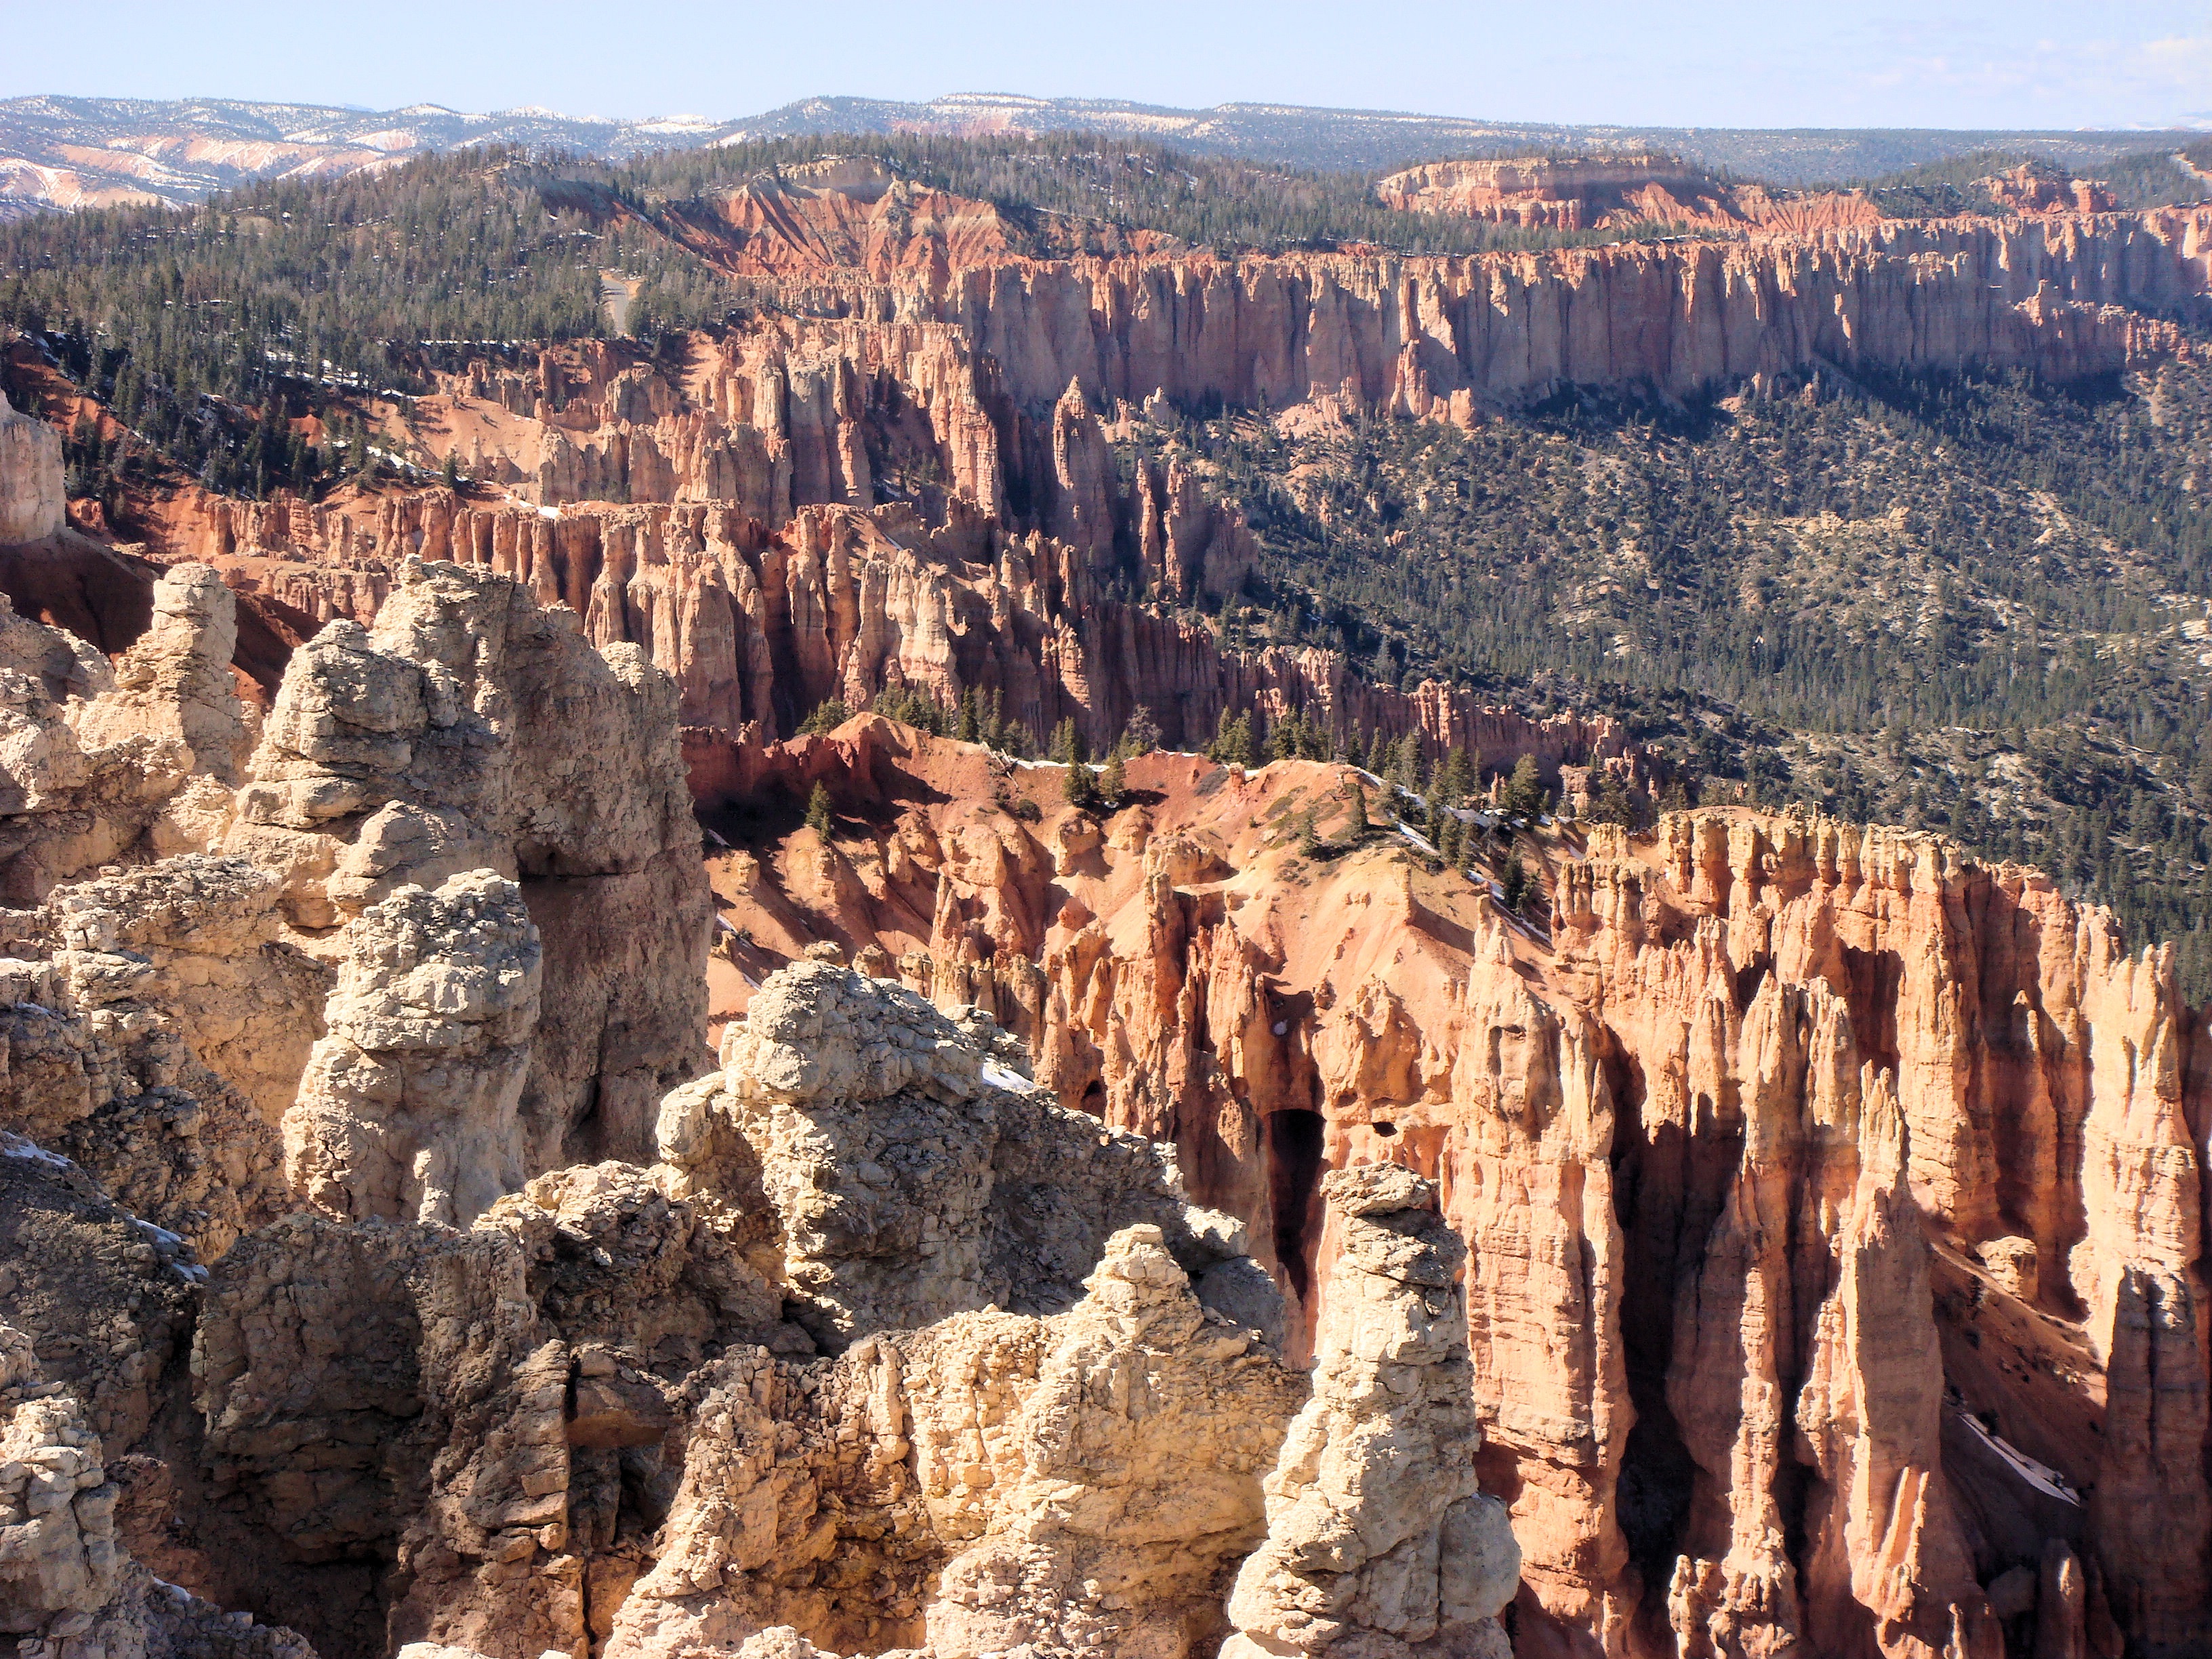
landscape, nature, rock, wilderness, valley, travel, formation, cliff, arch, park, usa, holiday, canyon, terrain, national park, erosion, united states, geology, utah, badlands, plateau, bryce canyon, hoodoos, wadi, rock formations, landform, bryce canyon national park, geographical feature, geological formations, sandstone formations, hoodoovorming